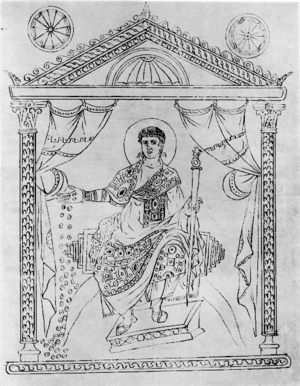
La bataille d'Argentoratum du nom gaulois latinisé de Strasbourg, également connue sous le nom de bataille de Strasbourg, a été disputée en 357 entre l'armée de Empire romain d'occident dirigée par le césar Julien et la confédération tribale alamane conduite par le roi Chnodomar.
Libère, mort à Rome le 24 septembre 366, est un évêque de Rome qui accède à l'épiscopat le 17 mai 352. Selon le comput de la tradition catholique, il est le 36ᵉ pape.